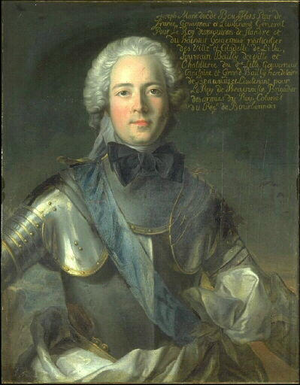
Joseph Marie de Boufflers (1706-1747)
Joseph Marie, duc de Boufflers, né le 22 mai 1706, mort à Gènes le 2 juillet 1747, est un militaire français.
L'église Saint-Paul-des-Champs est une ancienne église de Paris, qui était située dans le 4ᵉ arrondissement aux nᵒˢ 30-32 de la rue Saint-Paul, à l'angle de l'actuelle rue Neuve-Saint-Pierre.